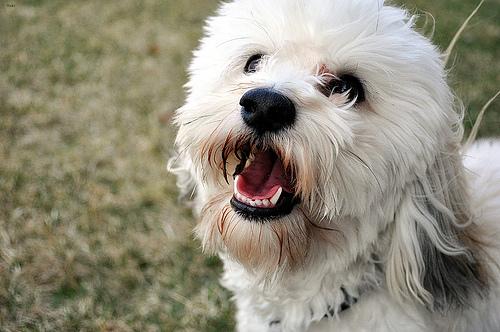
Breed: havanese